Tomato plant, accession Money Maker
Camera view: tilt-top (135 deg); turntable rotation: 60 degrees
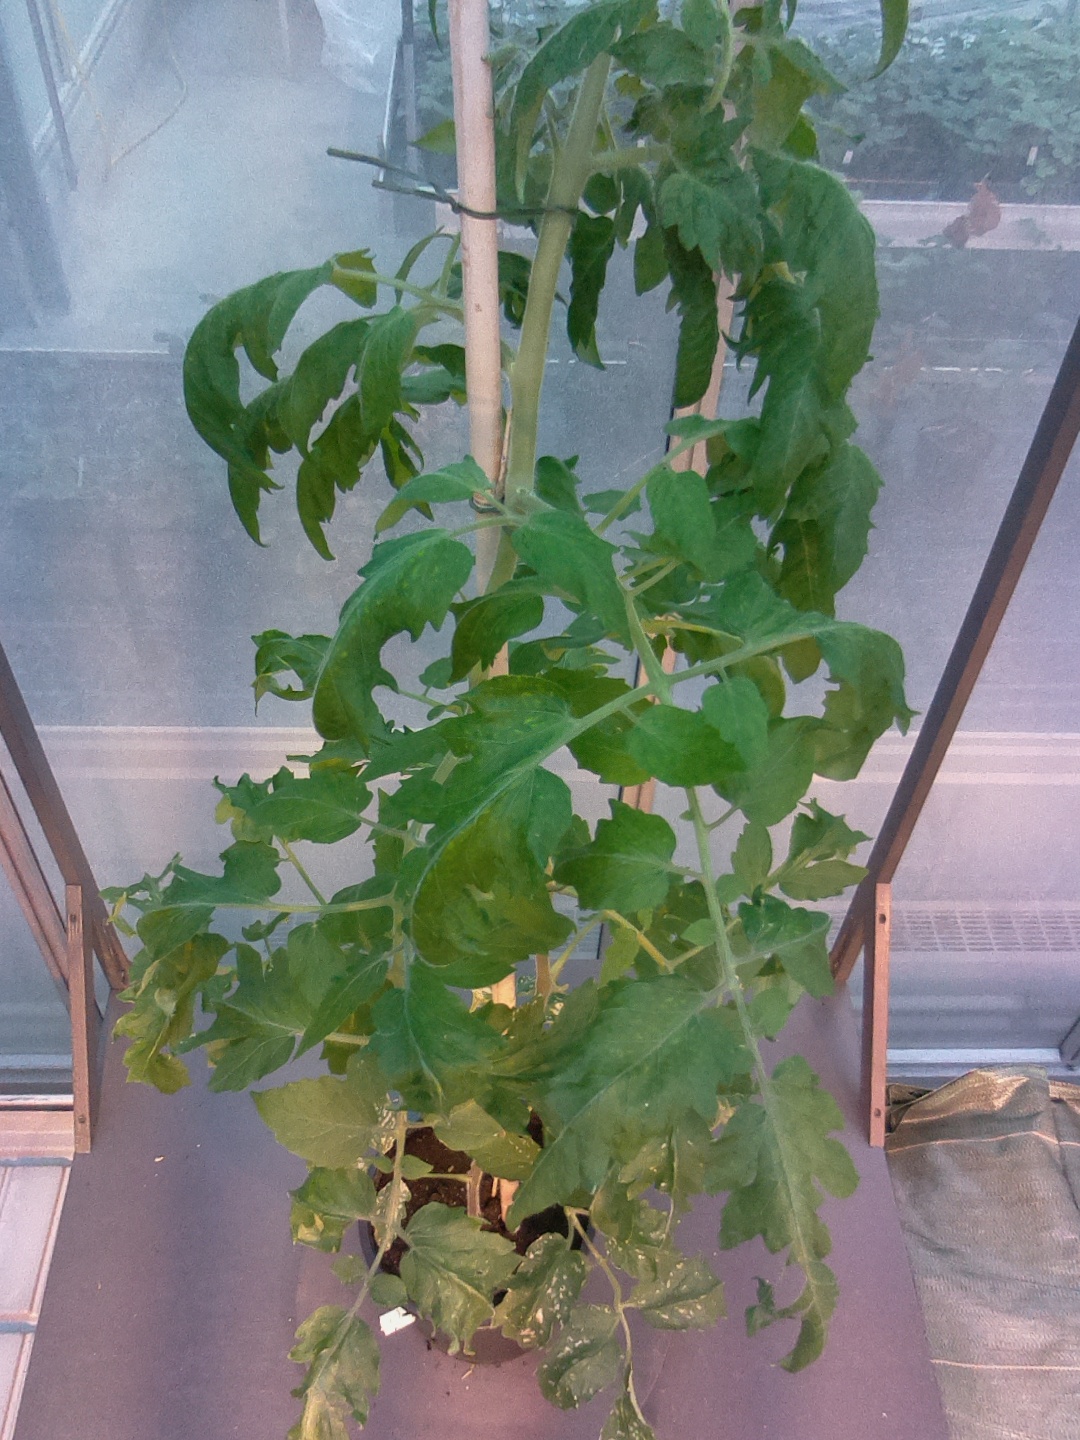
BBCH growth stage 59: 9 or more inflorescences visible